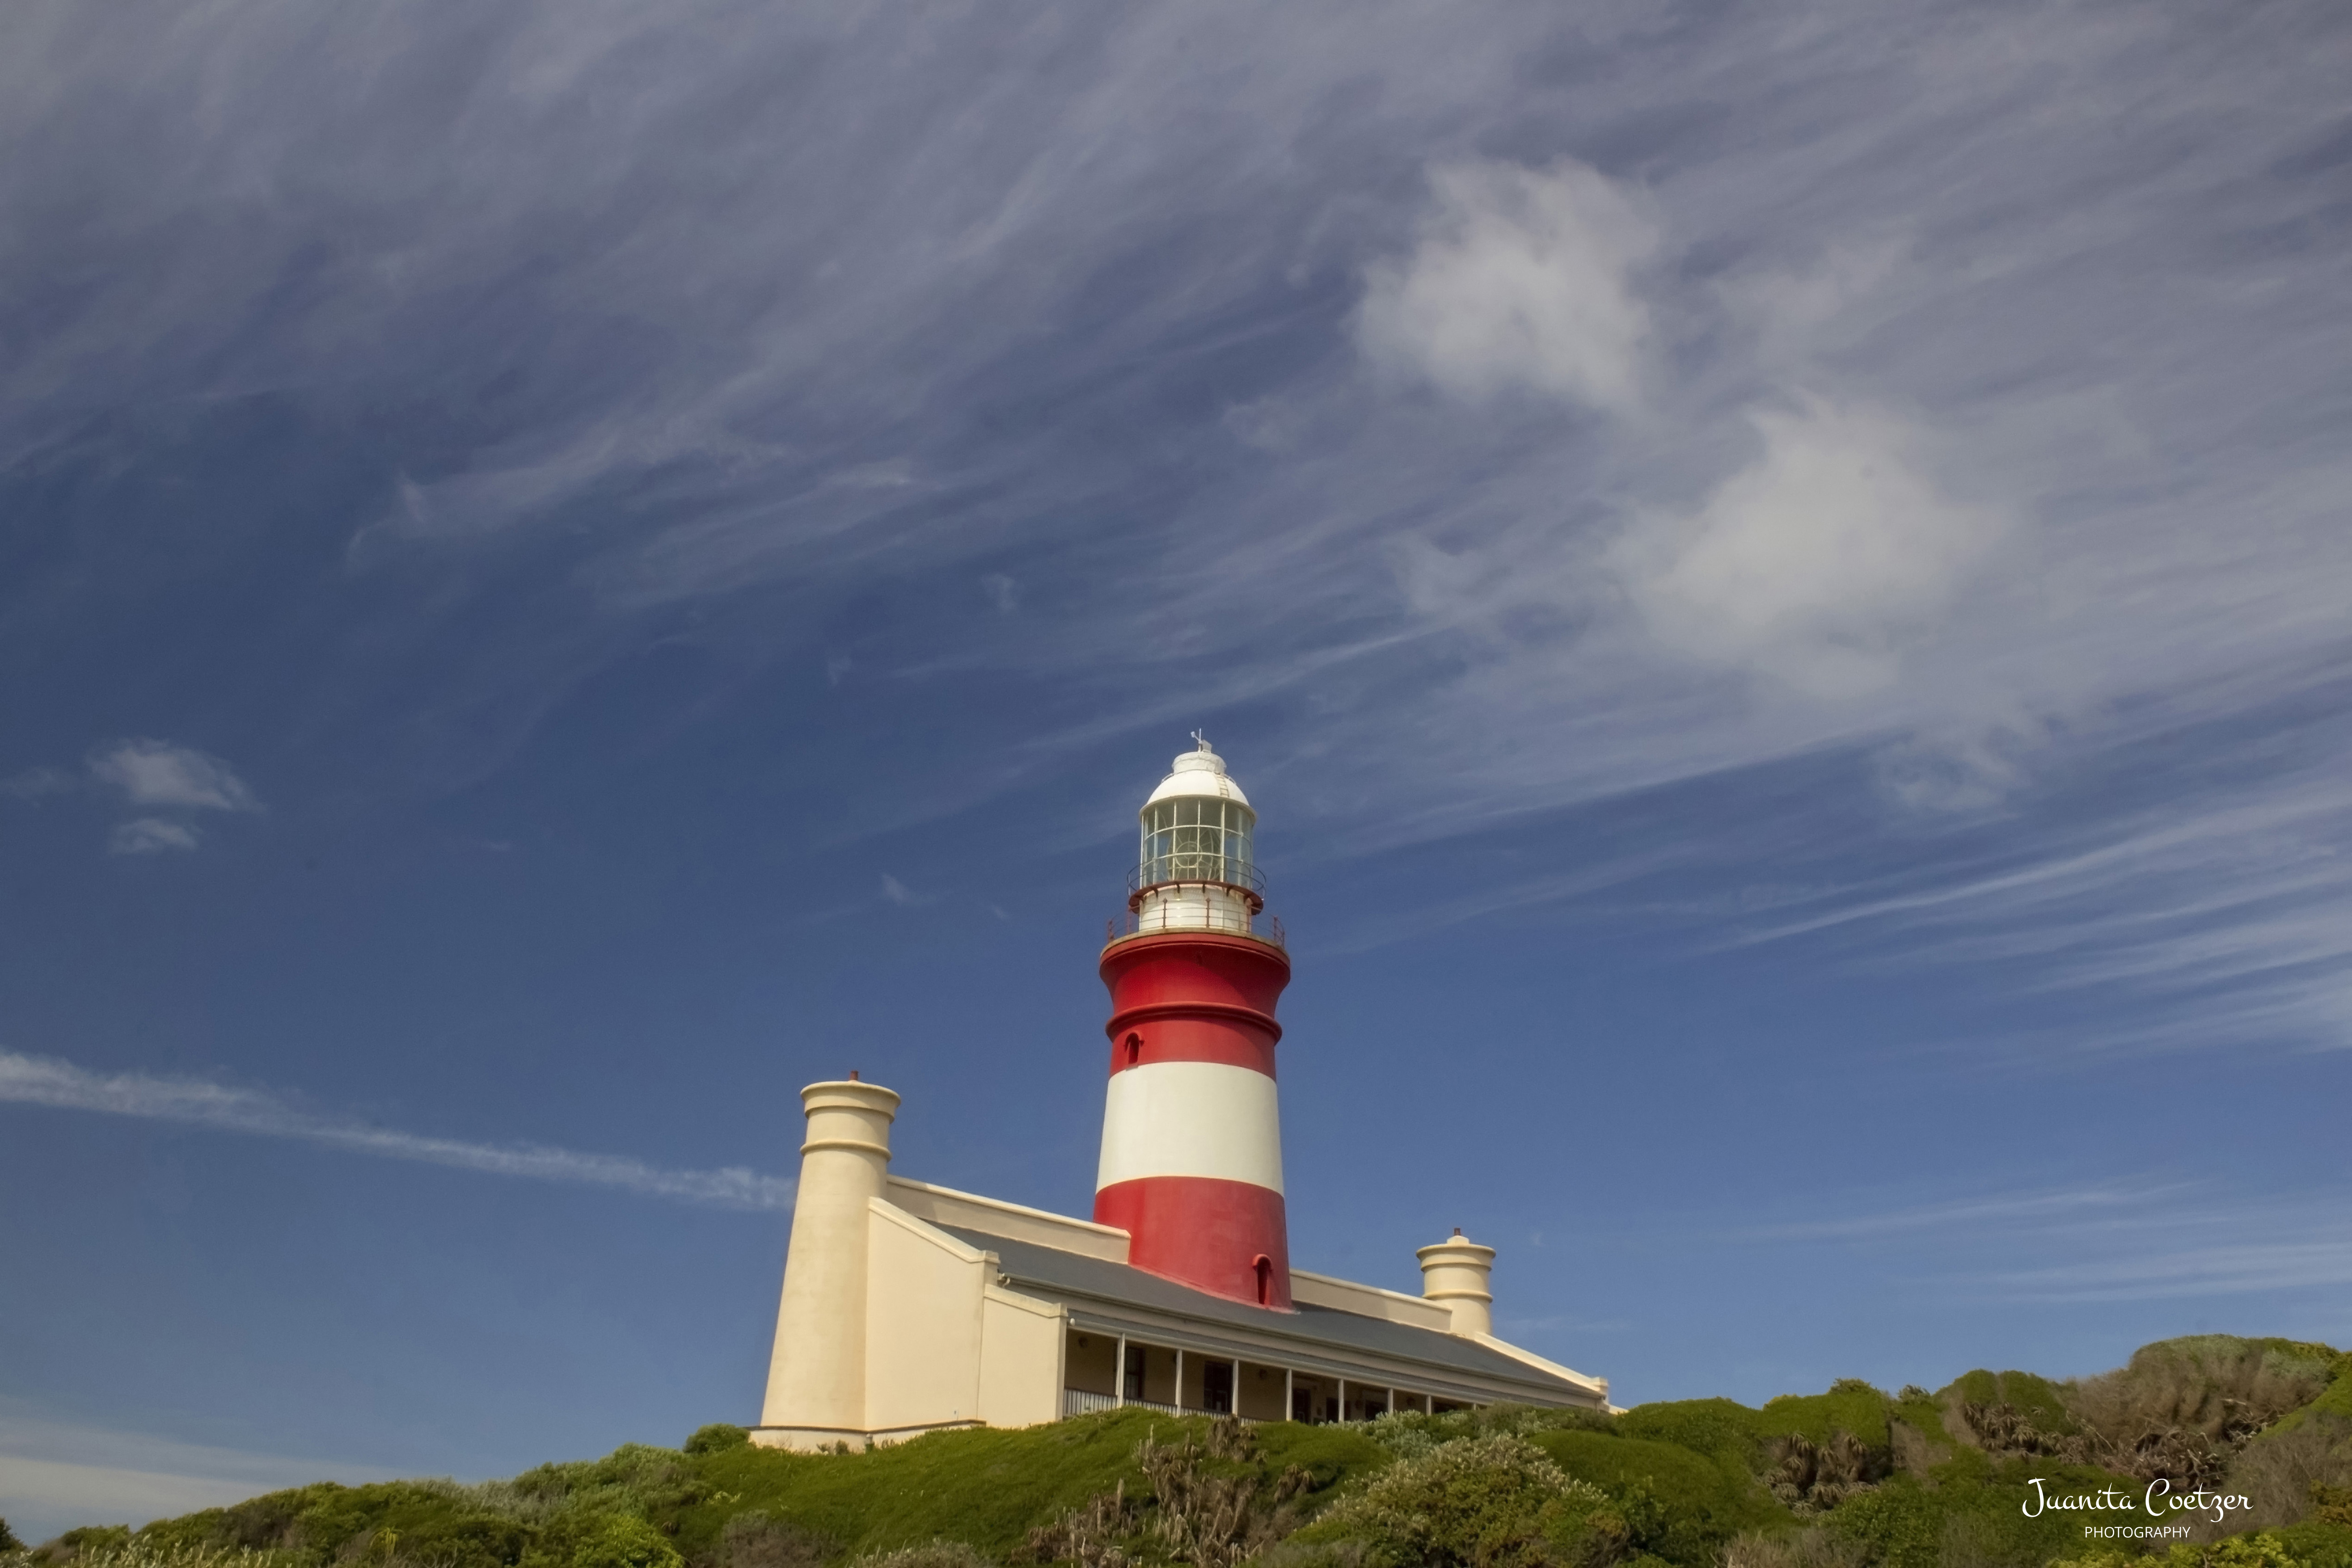
sky, lighthouse, clouds, green, red and white, light, cloud, tower, window, plant, tree, beacon, building, landscape, cumulus, horizon, house, roof, natural landscape, meteorological phenomenon, observation tower, city, grass, ocean, coast, rock, hill, sea, evening, tourism, vacation